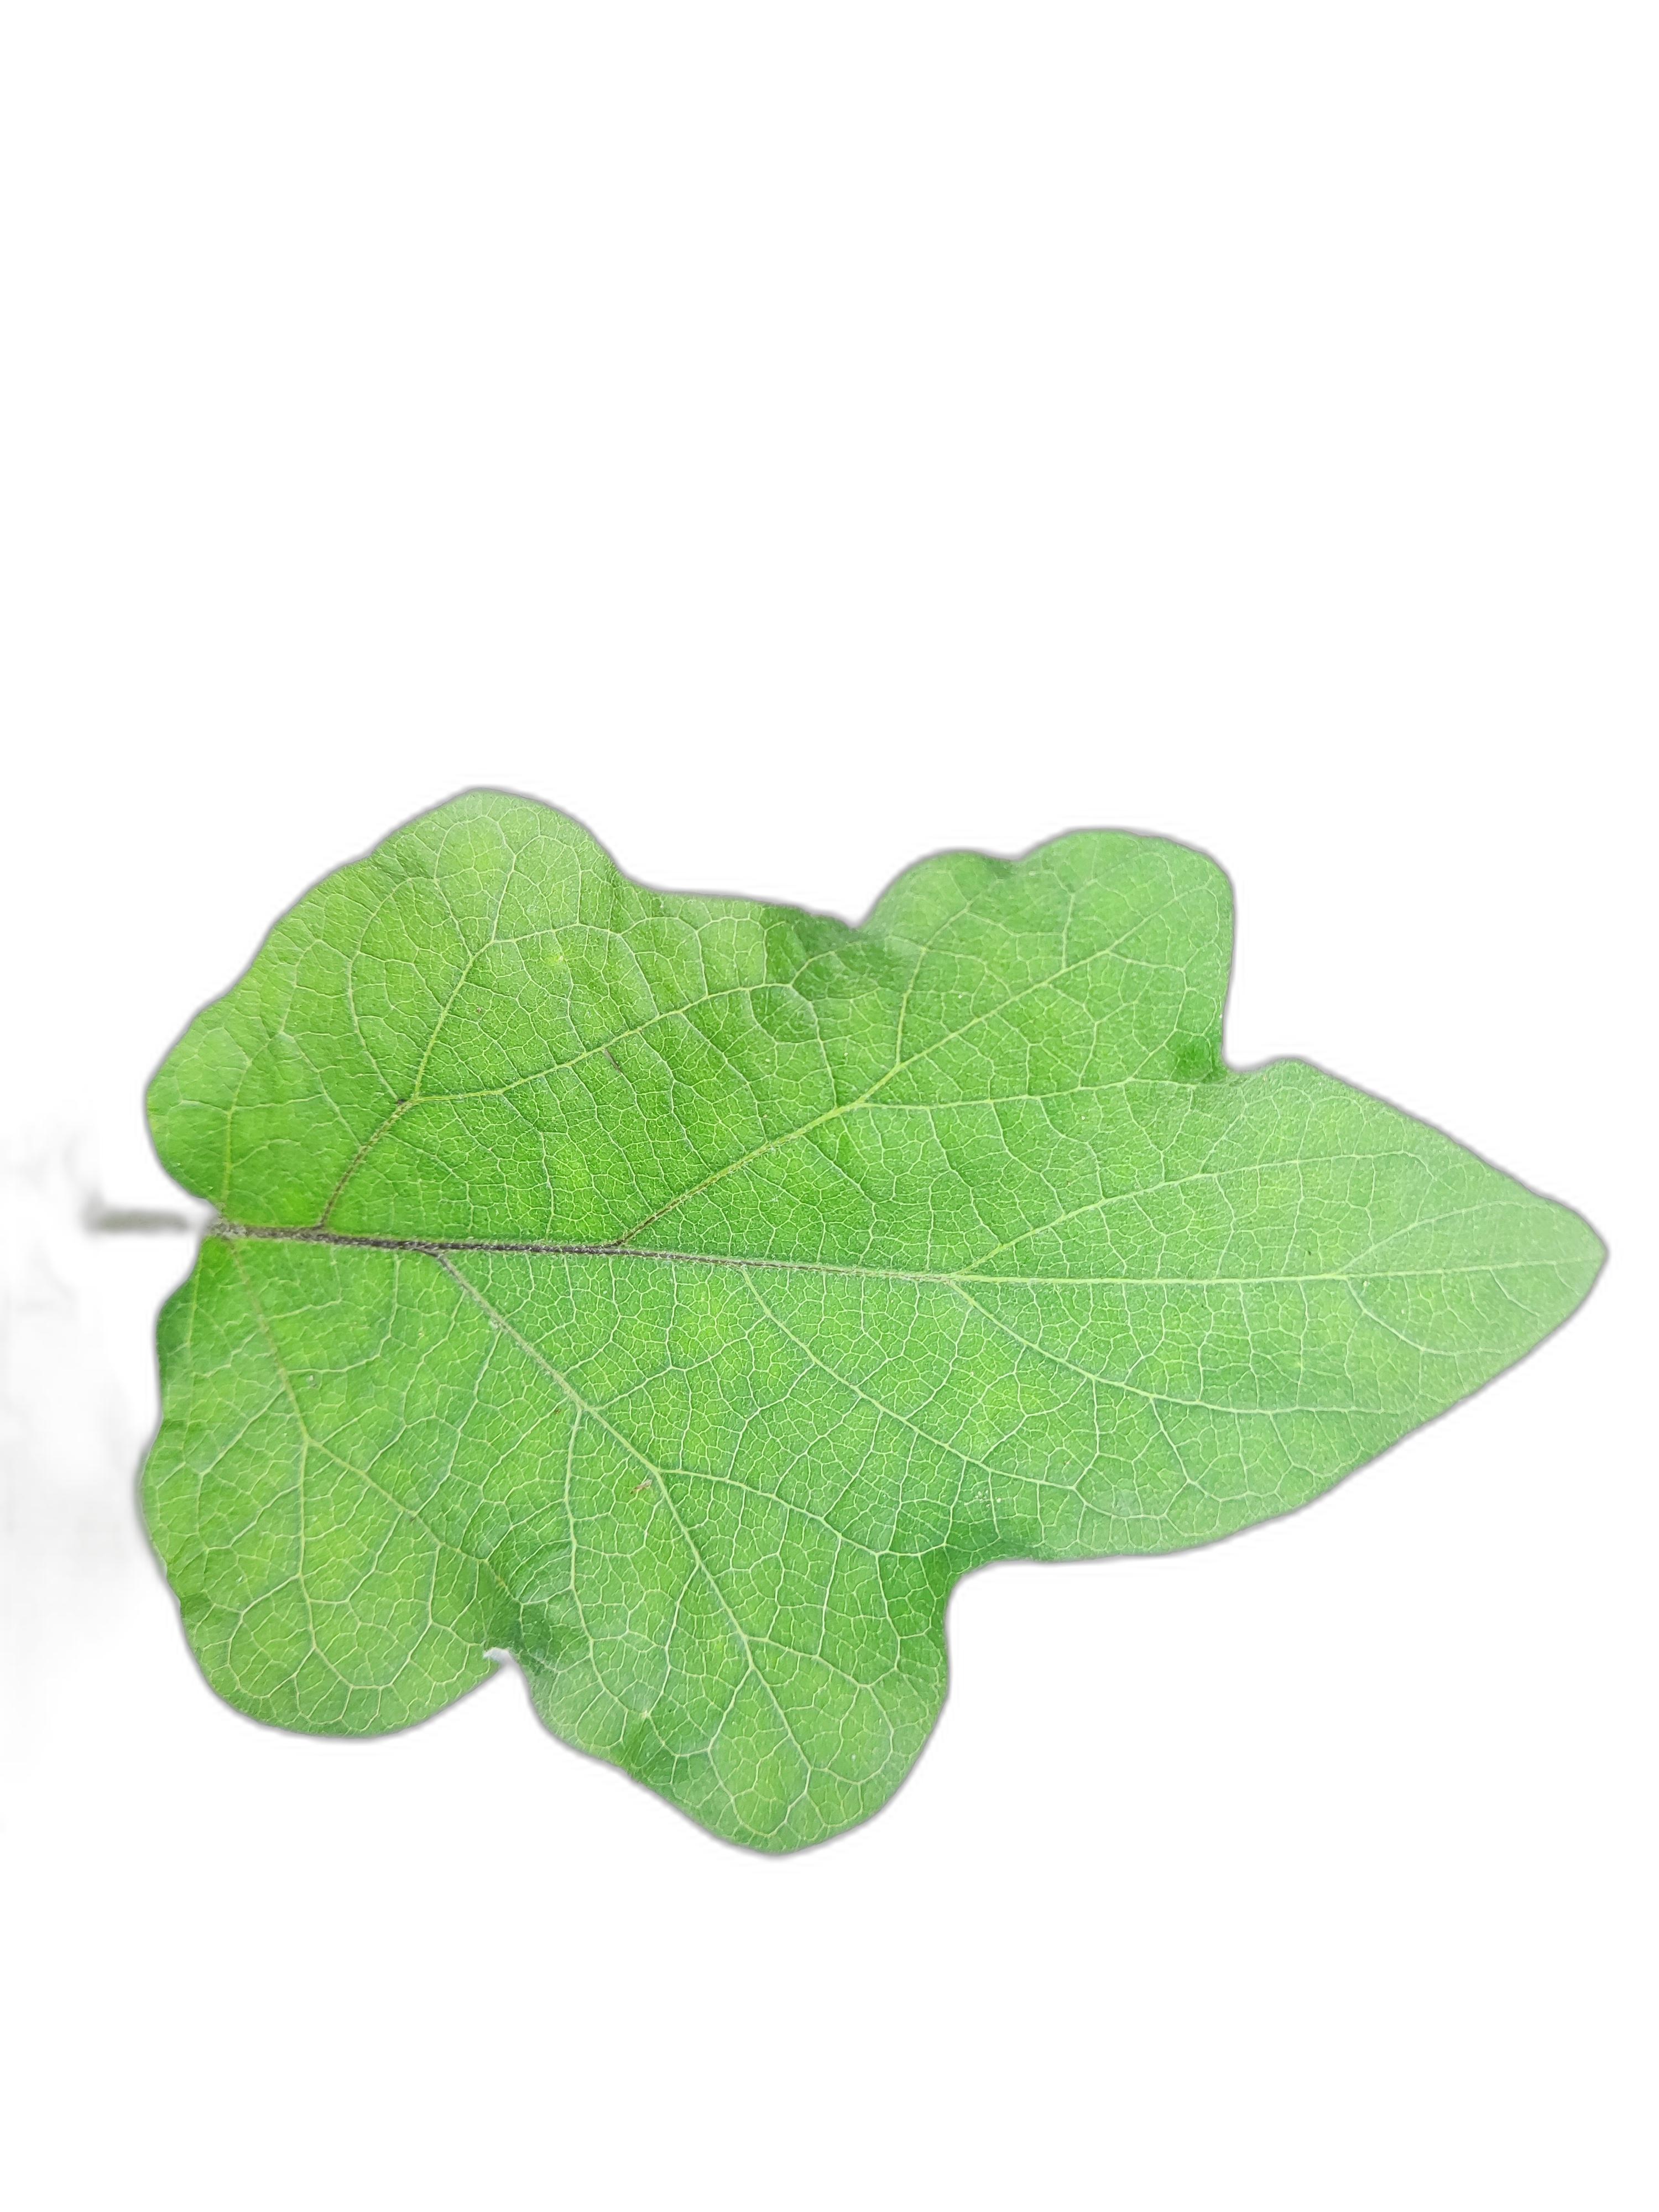
Label: Healthy Leaf